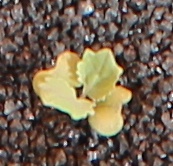
Label: Canola